Lutheran Church – Missouri Synod

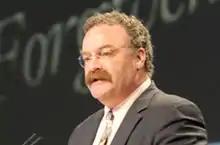
Matthew C. Harrison is the current president of the Missouri Synod.

One of the signature teachings of the Lutheran Reformation is "Sola scriptura"—"Scripture alone." The LCMS believes that the Bible is the only standard by which church teachings can be judged, and holds that Scripture is best explained and interpreted by the "Book of Concord"—a series of confessions of faith adopted by Lutherans in the 16th century. LCMS pastors and congregations agree to teach in harmony with the Book of Concord "because" they believe that it teaches and faithfully explains the Word of God, not based on its own authority alone. Since the LCMS is a confessional church body, its ordained and commissioned ministers of religion are sworn by their oaths of ordination or installation, or both, to interpret the Sacred Scriptures according to the "Book of Concord". Its ordained and commissioned ministers of religion are asked to honor and uphold other official teachings of the synod, meaning "to abide by, act, and teach in accordance with," but are not sworn to believe, confess and teach them as correct interpretations of the Sacred Scriptures. The Missouri Synod also teaches biblical inerrancy, the teaching that the Bible is inspired by God and is without error. For this reason, they reject much—if not all—of modern liberal scholarship. The "Brief Statement of the Doctrinal Position of the Missouri Synod", written by Franz August Otto Pieper, was adopted by the synodical convention in 1932 as a summary of the major beliefs of the LCMS.